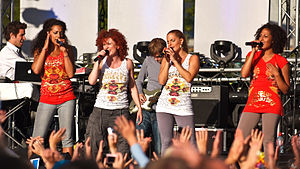
No Angels
No Angels i 2008
No Angels er en tysk musikgruppe, som blev fundt i TV-castingen Popstars i 2000. Bandet blev opløst i 2003, men fik sit comeback i 2007.